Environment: real
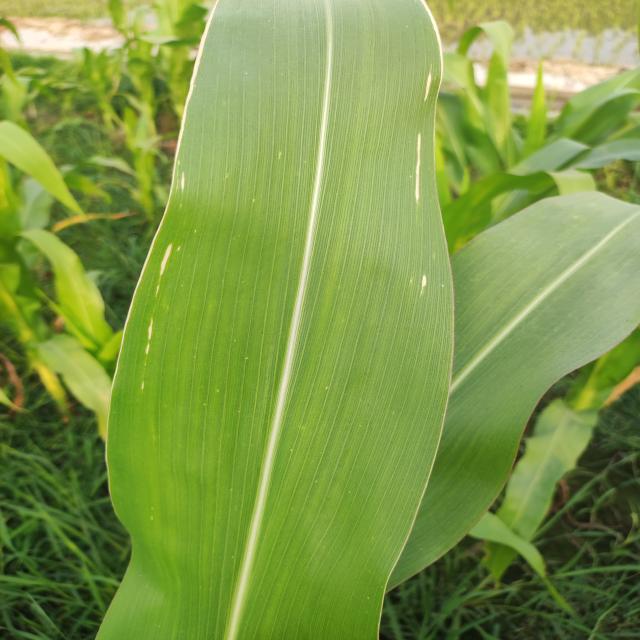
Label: northern_corn_leaf_blight